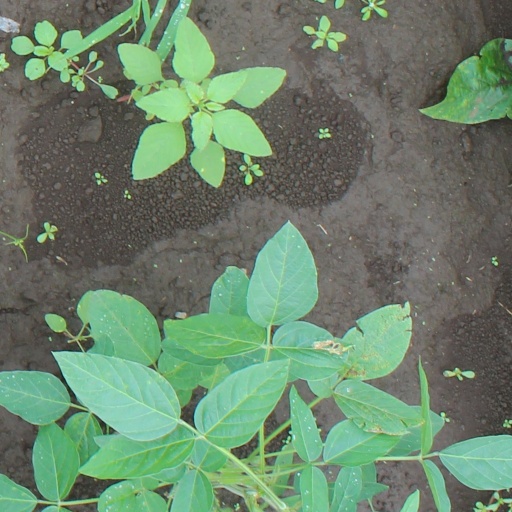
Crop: soybean